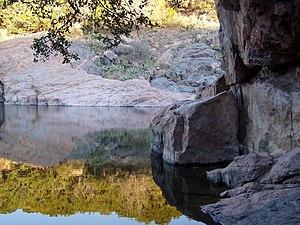
Liste des parcs d'État du Texas aux États-Unis d'Amérique par ordre alphabétique. Ils sont gérés par le Texas Parks and Wildlife Department.